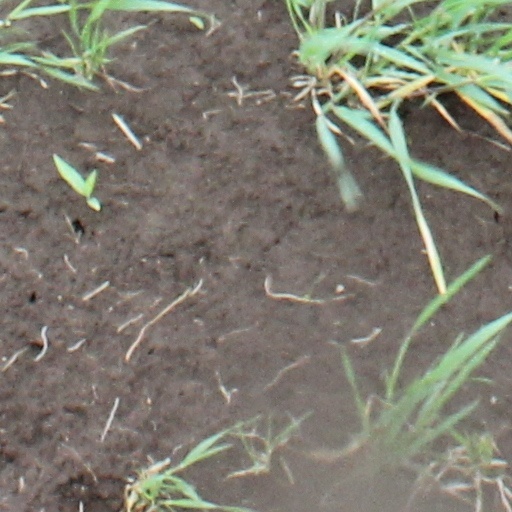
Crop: wheat